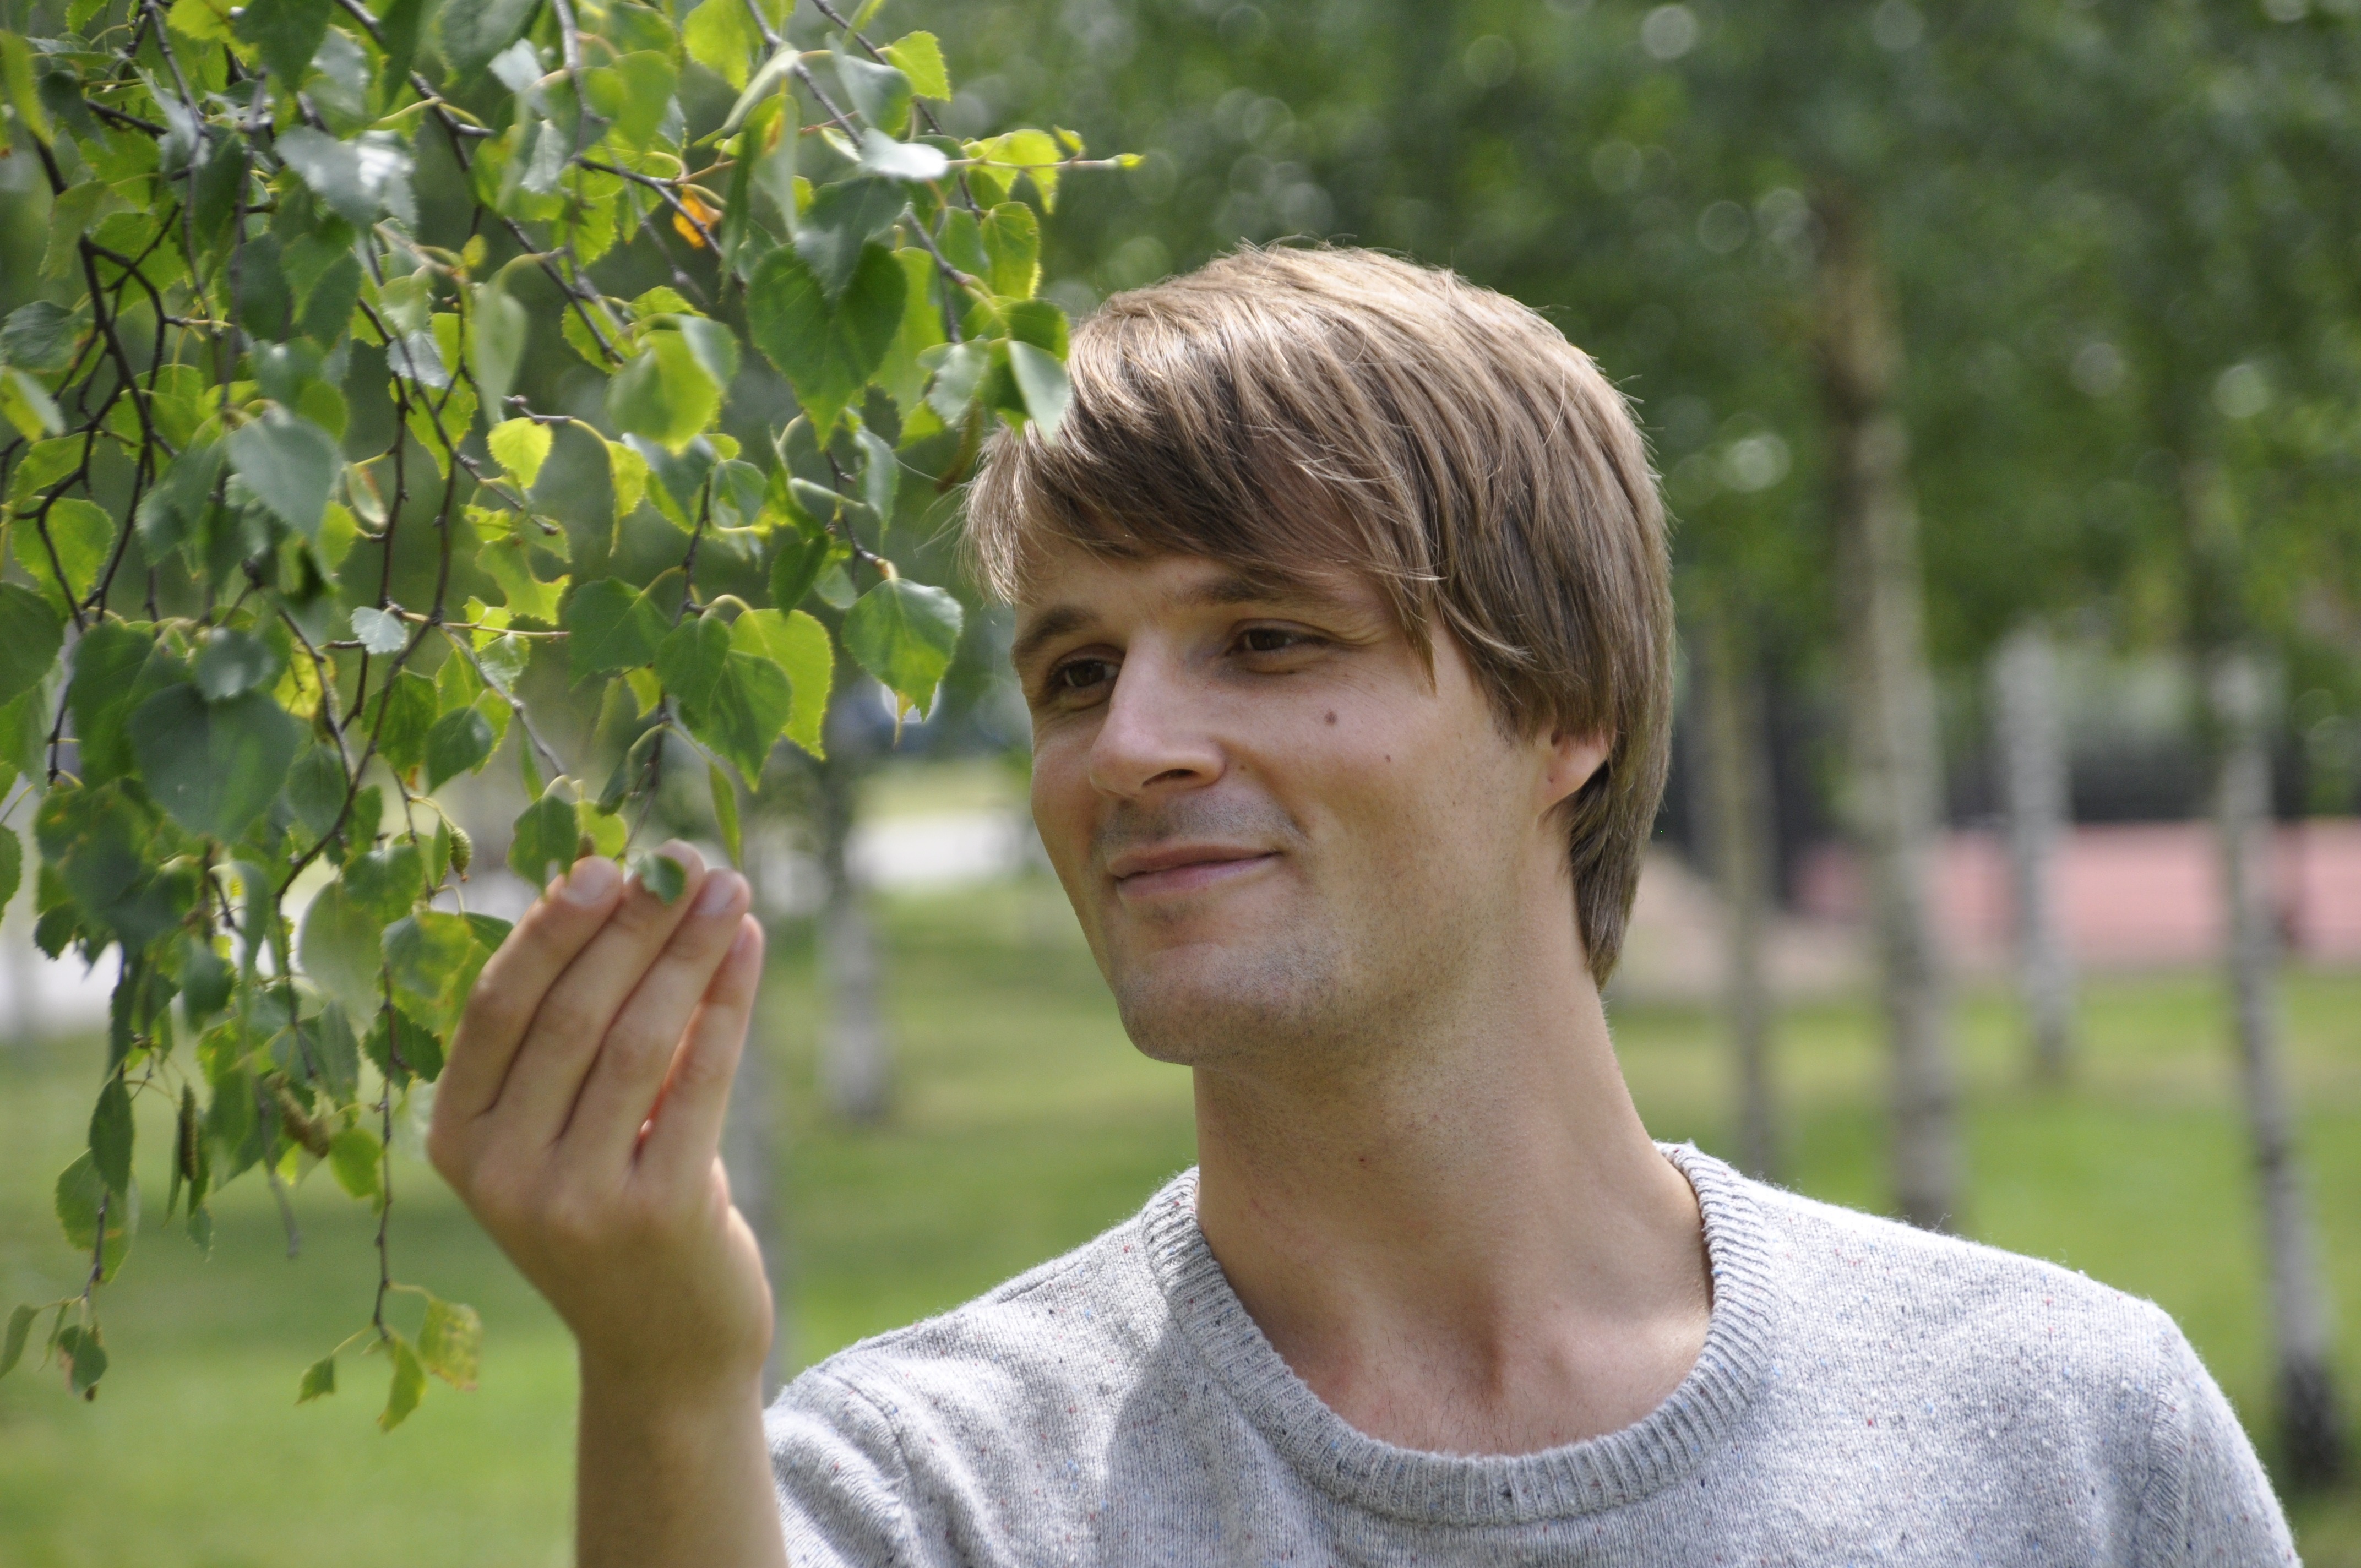
man, nature, grass, person, people, flower, boy, male, portrait, model, spring, green, youth, romance, season, smile, sweater, face, grey, happy, dreamy, attractive